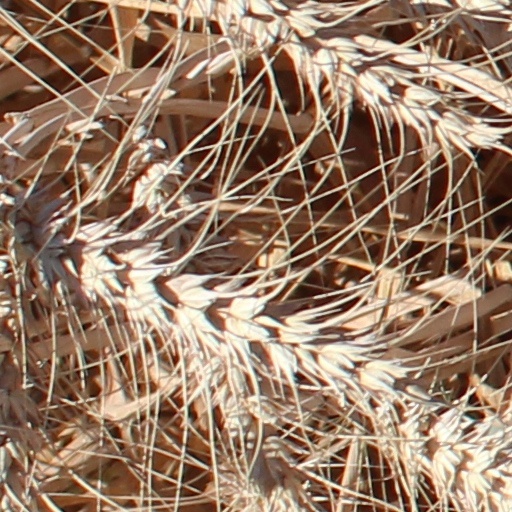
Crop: wheat